History of the Royal Navy (before 1707)

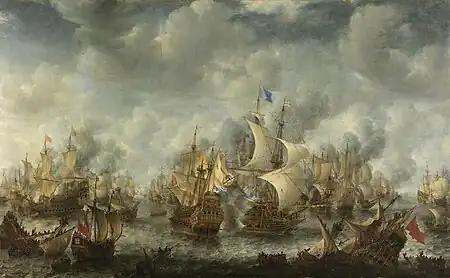
The Battle of Scheveningen, 10 August 1653

The Armada was first sighted by the English off Lizard Point, in Cornwall, on 19 July, and the first engagement took place off Plymouth on 21 July. In four hours the Spanish fired 720 round shot and the English 2,000 rounds, but little real damage was done to either side. In fighting off Portland Bill on 23 July, some 5,000 shots were discharged by the rival fleets. Spanish casualties were about 50 killed and 70 wounded. After another engagement off the Isle of Wight on 24 July, in which the Armada lost another 50 men slain, Medina Sedonia steered for Calais to replenish his empty powder and shot stocks from Parma's ammunition depots. Parma, however, blockaded in Bruges by 60 Dutch ships, was unable to come to the Armada's assistance. After an indecisive engagement with the English off Gravelines, the Armada ran out of ammunition. The Spanish had expended 125,000 cannonballs against the English. Consequently, the Spanish commander decided to retreat to Spain by going north around Scotland and Ireland. The Spanish ships were dispersed by storms; their provisions gave out, and many of those who landed in Ireland were killed by English troops. Only about half the fleet reached home. An English Armada sent to destroy the port at A Coruña and land in Lisbon in 1589 was itself defeated with 40 ships sunk and 15,000 men lost. The Spanish victory marked a revival of Philip II's naval power through the next decade. In October 1596, another Armada left Lisbon. The invasion fleet numbered 126 ships and carried 9,000 Spaniards and 3,000 Portuguese. The Royal Navy was unprepared, but England was saved by stormy seas that wrecked 72 ships and drowned 3,000 sailors and soldiers. The following year, in October 1597, yet another Armada was sent out, but this also was blown back.